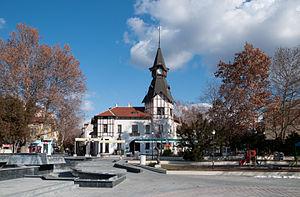
Pazardjik est une ville située sur les rives de la rivière Maritsa en Bulgarie. Elle est la capitale de l'oblast de Pazardjik.
La commune de Pazardjik est située dans le centre-ouest de la Bulgarie.